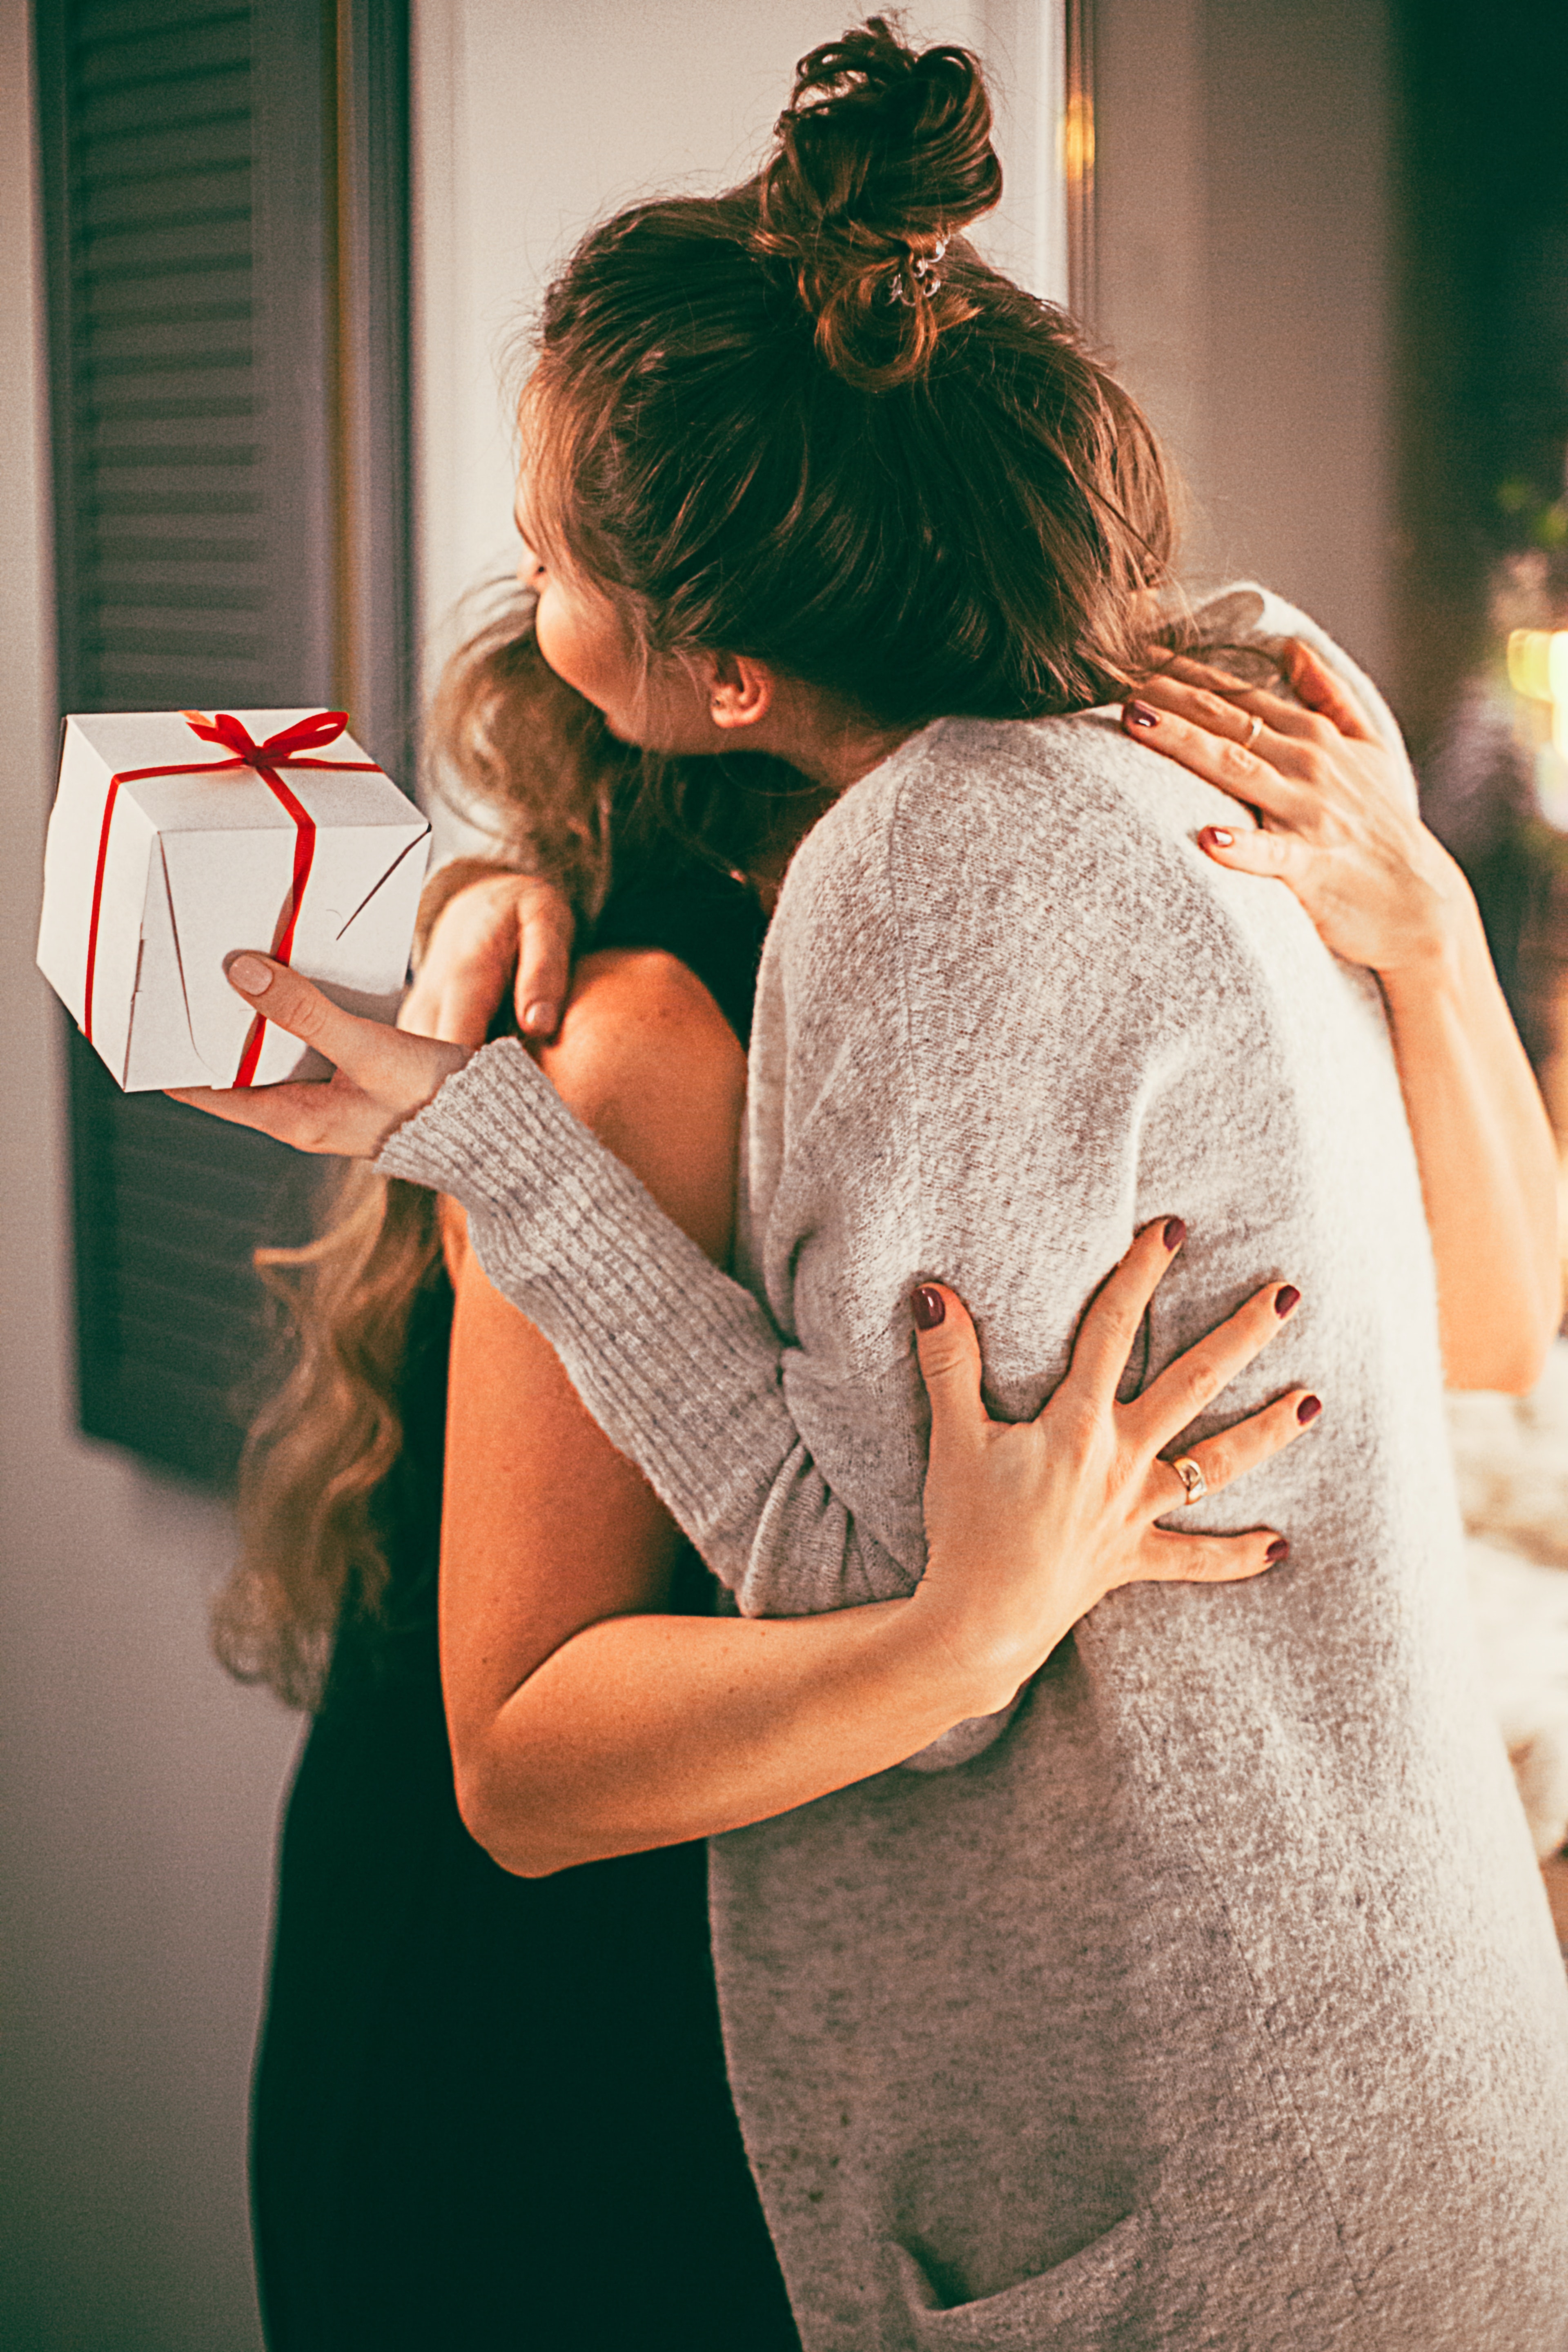
photograph, green, red, skin, love, hug, shoulder, interaction, romance, hand, dress, photography, happy, wedding, ceremony